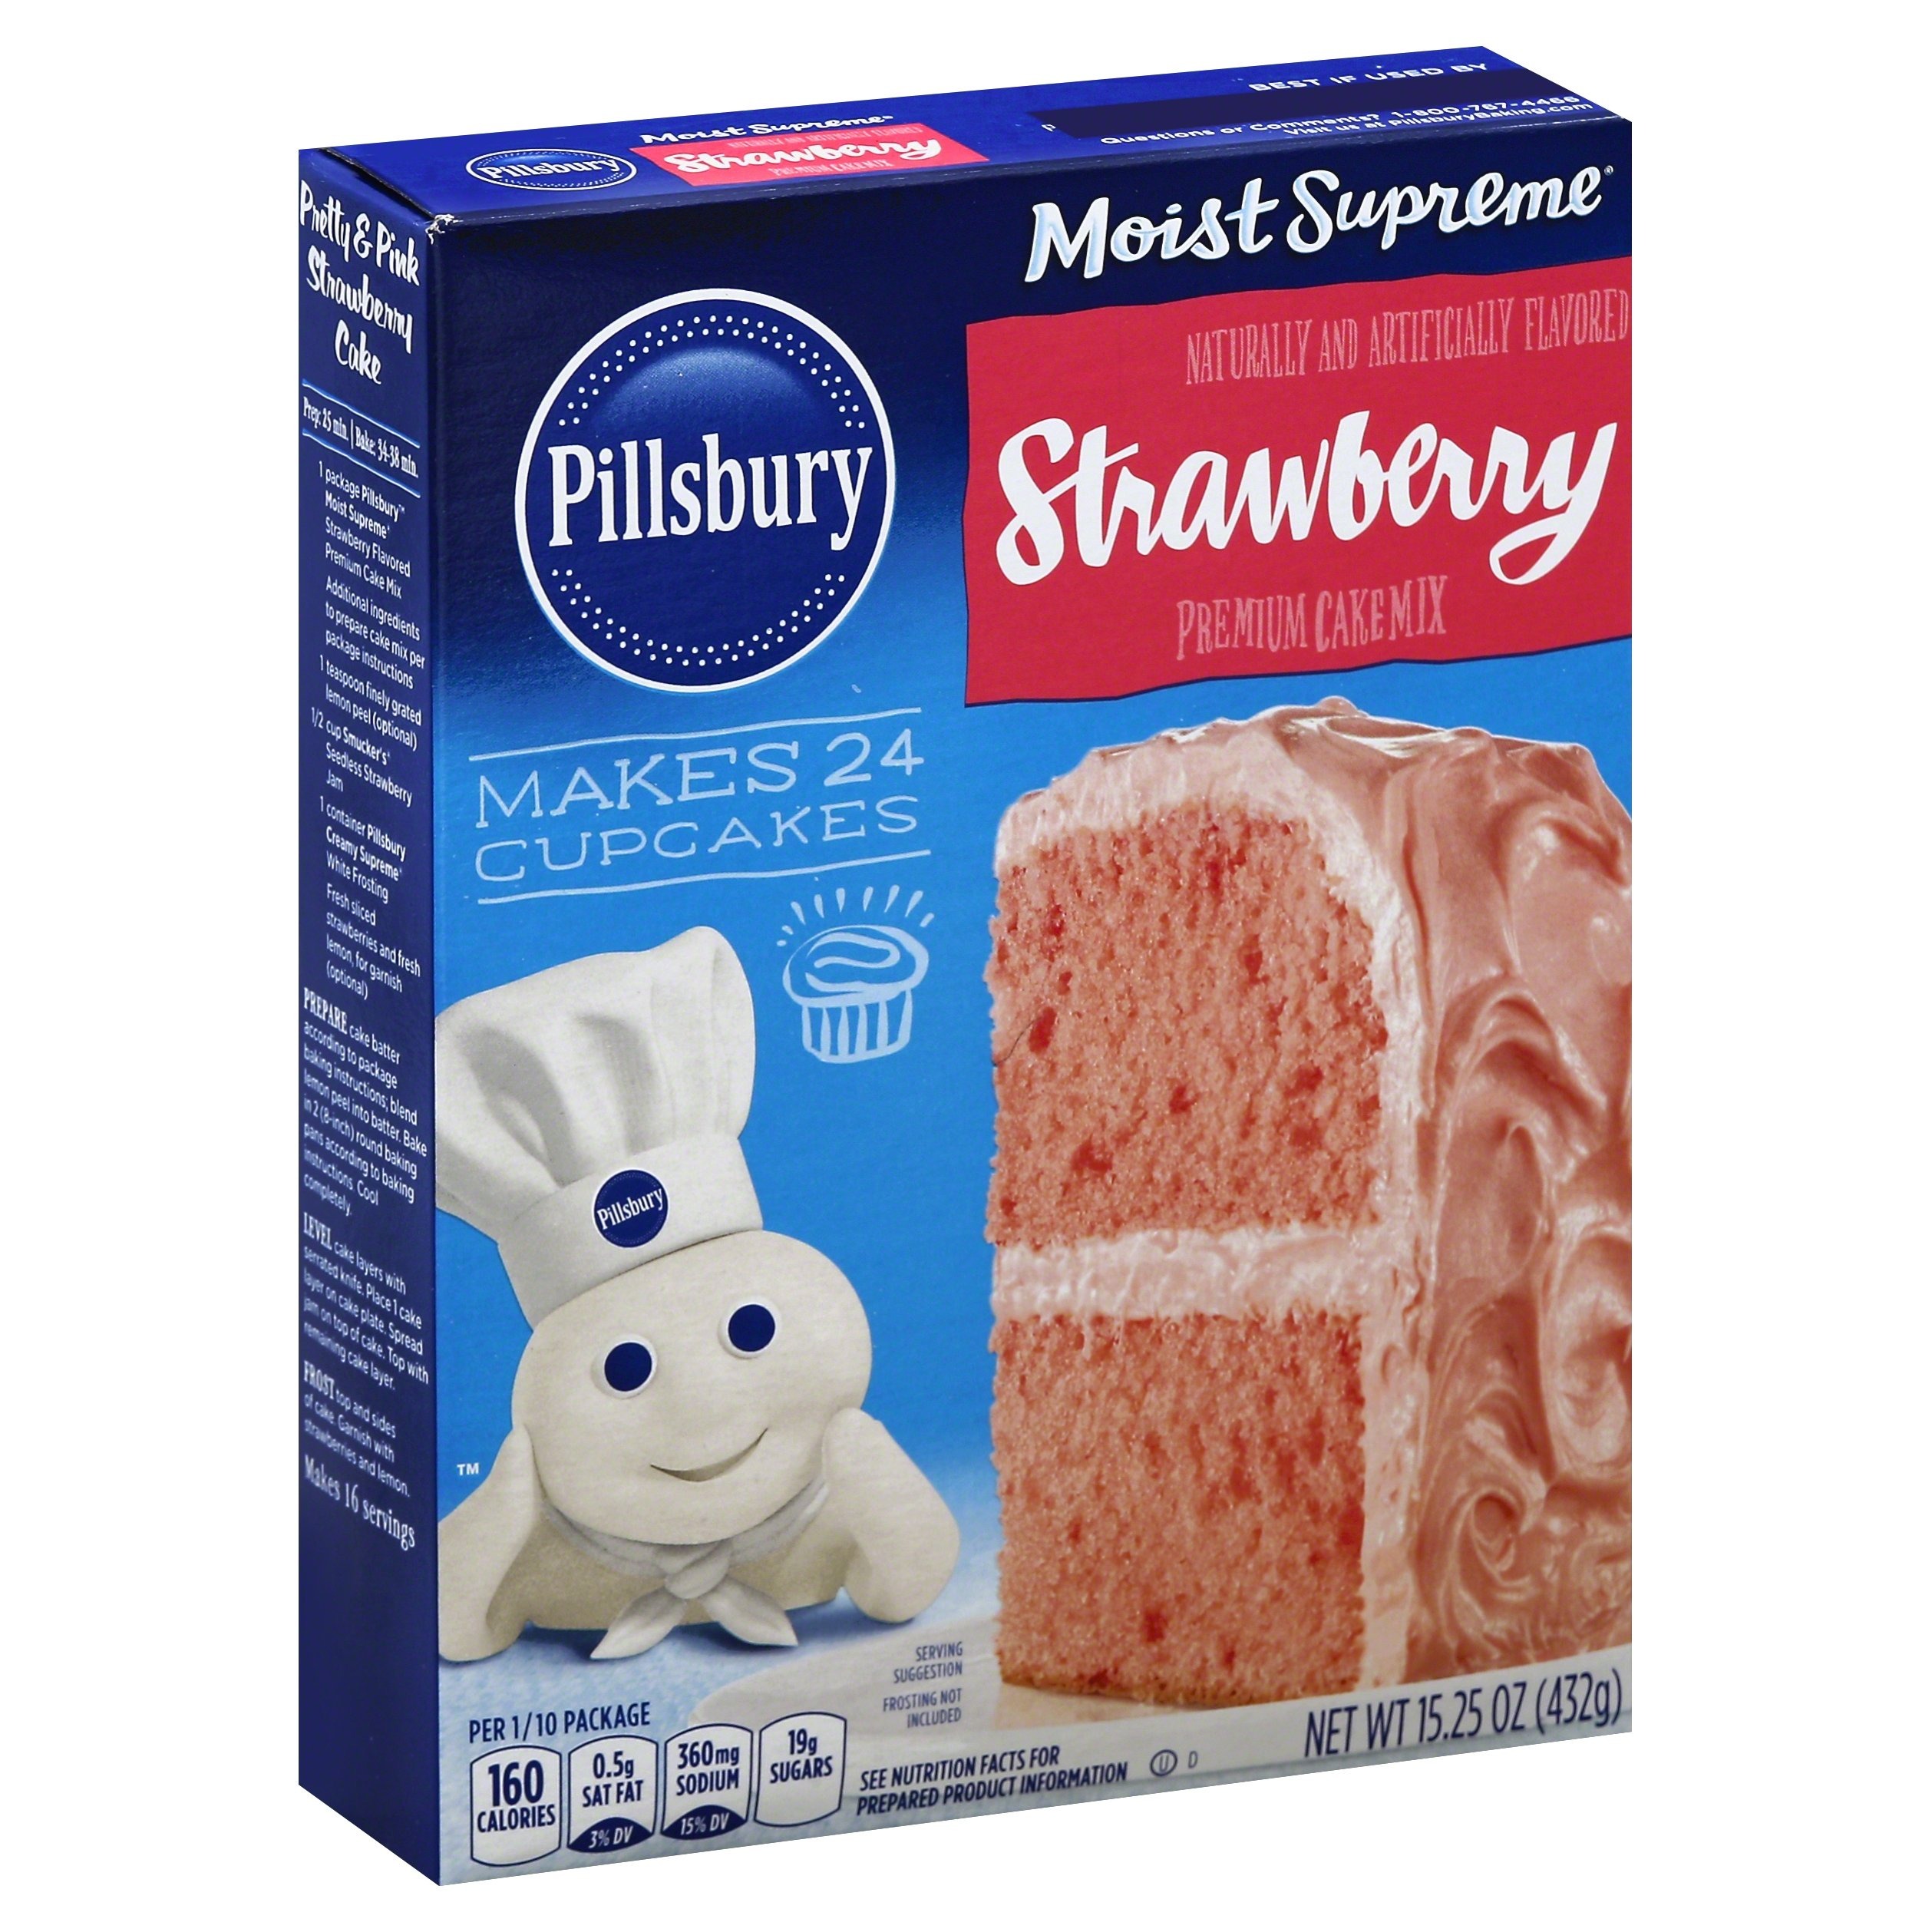
Item Name: Pillsbury Moist Supreme Cake Mix, Strawberry, 15.25 oz
Bullet Point 1: 1 Cup Of Pudding In The Mix For Extra Moist Cake
Bullet Point 2: Kosher
Value: 15.25
Unit: Ounce

Price: 1.37